Flying Tigers (game)

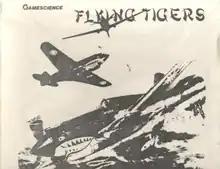
Gamescience edition, 1969

Flying Tigers is a board wargame published by Gamescience in 1969 that simulates aerial combat over China by the Flying Tigers during World War II.